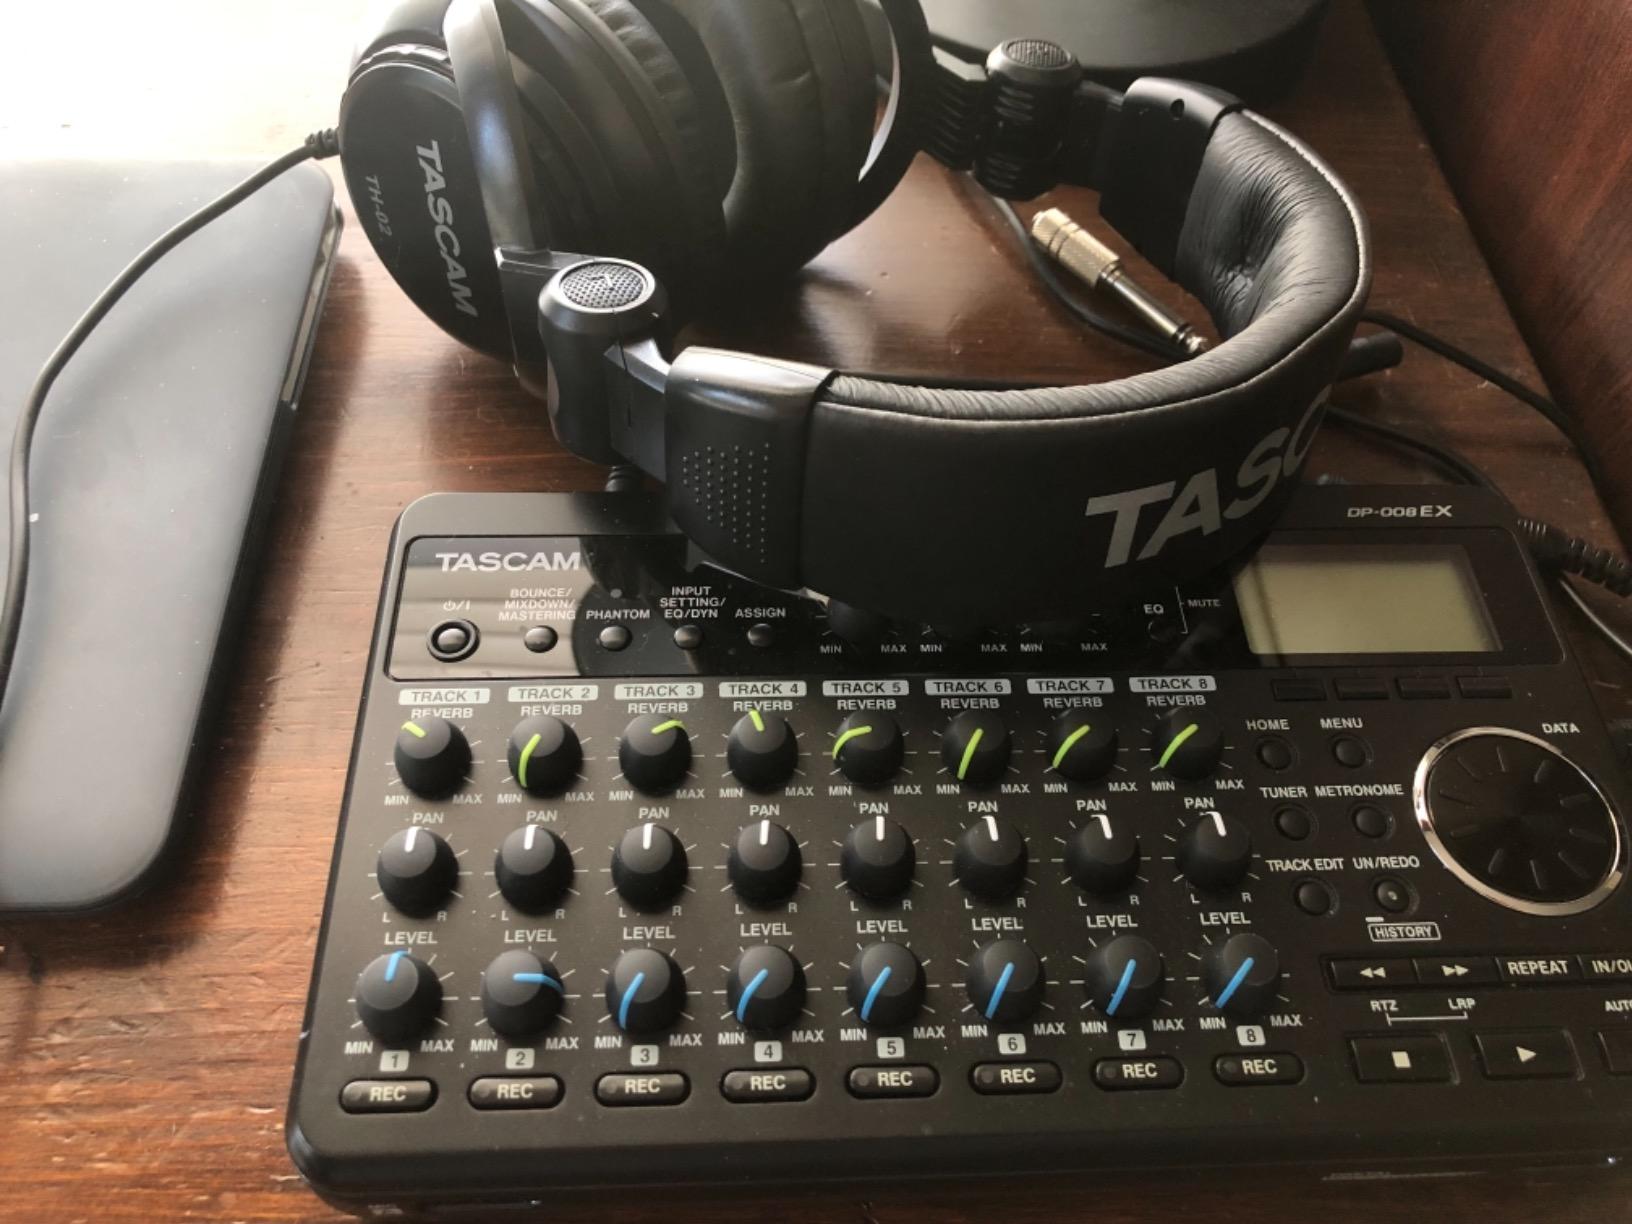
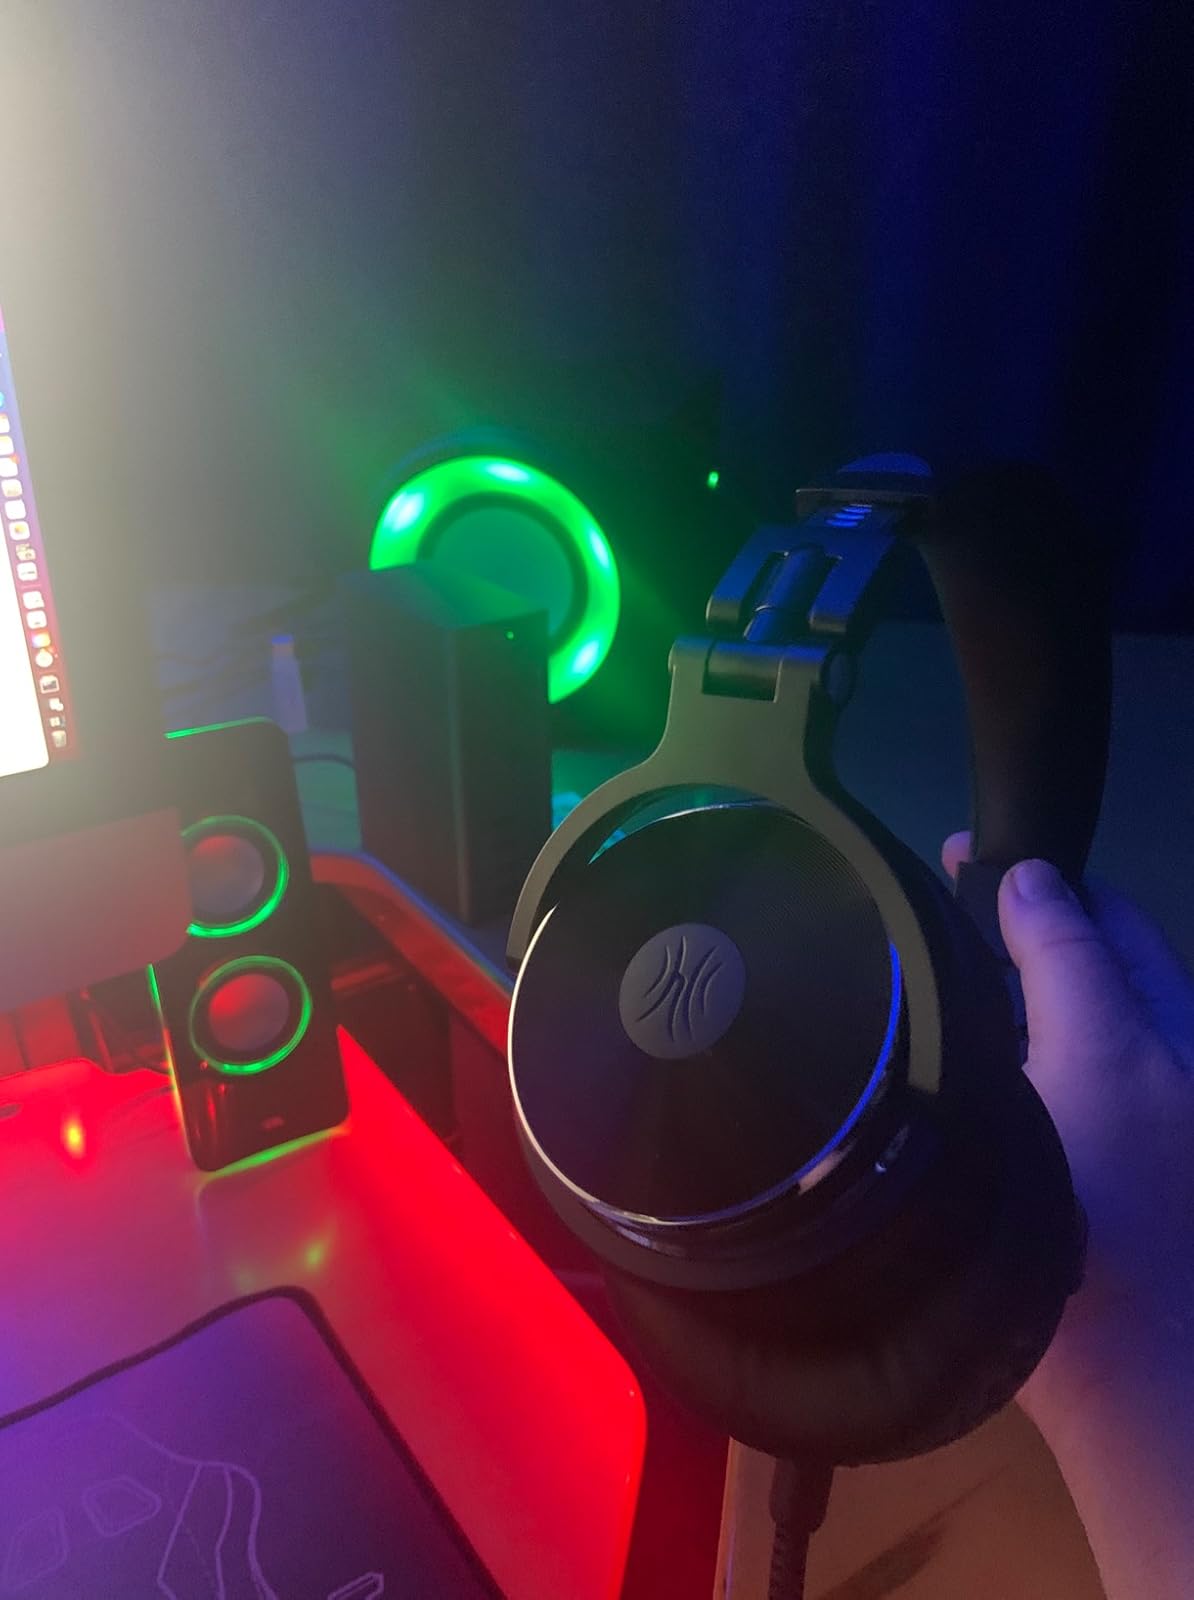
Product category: headphones
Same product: no